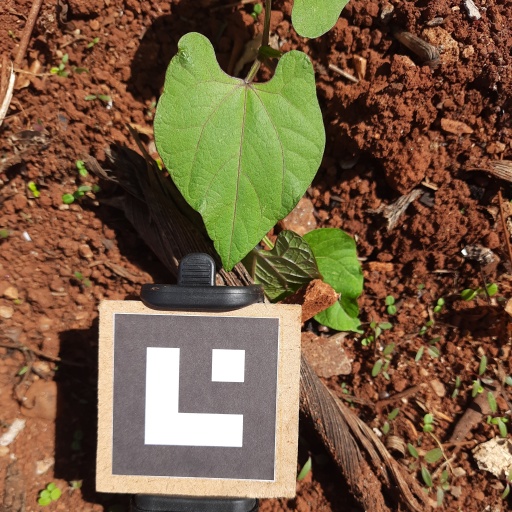
Observations: flat surface, no eating holes, under sunlight